Rehoboth Christian School

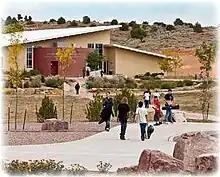
Rehoboth Campus

The Rehoboth Christian School student body consists of 67% Native American students, 23% Anglo students, and 10% of other ethnic minority backgrounds. More than 13 denominations are represented at Rehoboth, including Christian Reformed, Baptists, and Catholic churches. As of the 2011–2012 school year, there were 497 children enrolled in grades PreK-12.